Mount Scopus

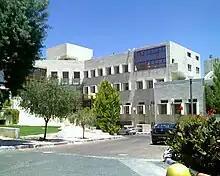

After the ceasefire agreement of November 30, 1948, which established the division of East and West Jerusalem, Israel controlled the western part of the city while Jordan controlled the east. Several demilitarized "no man's land" zones were established along the border, one of them Mount Scopus. Fortnightly convoys carrying supplies to the university and hospital located in the Israeli part of the demilitarized zone on Mount Scopus were periodically held up by Jordanian troops.